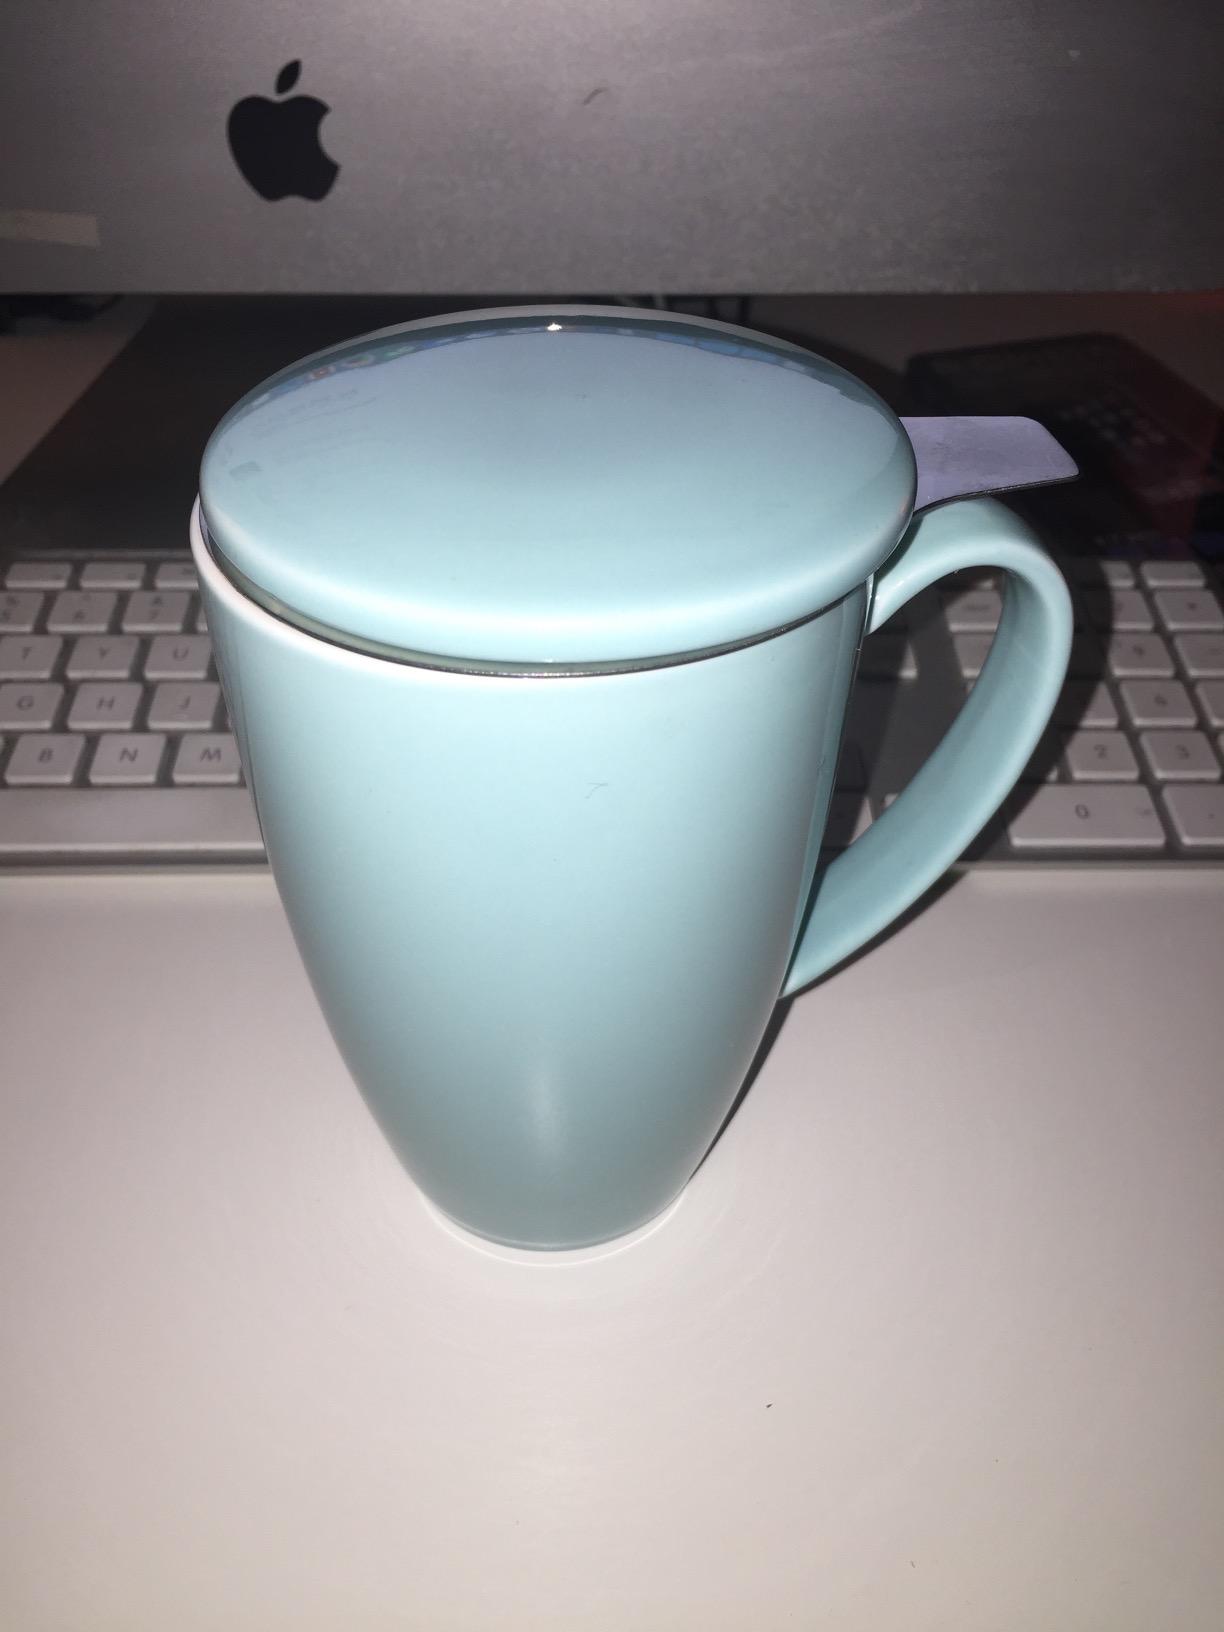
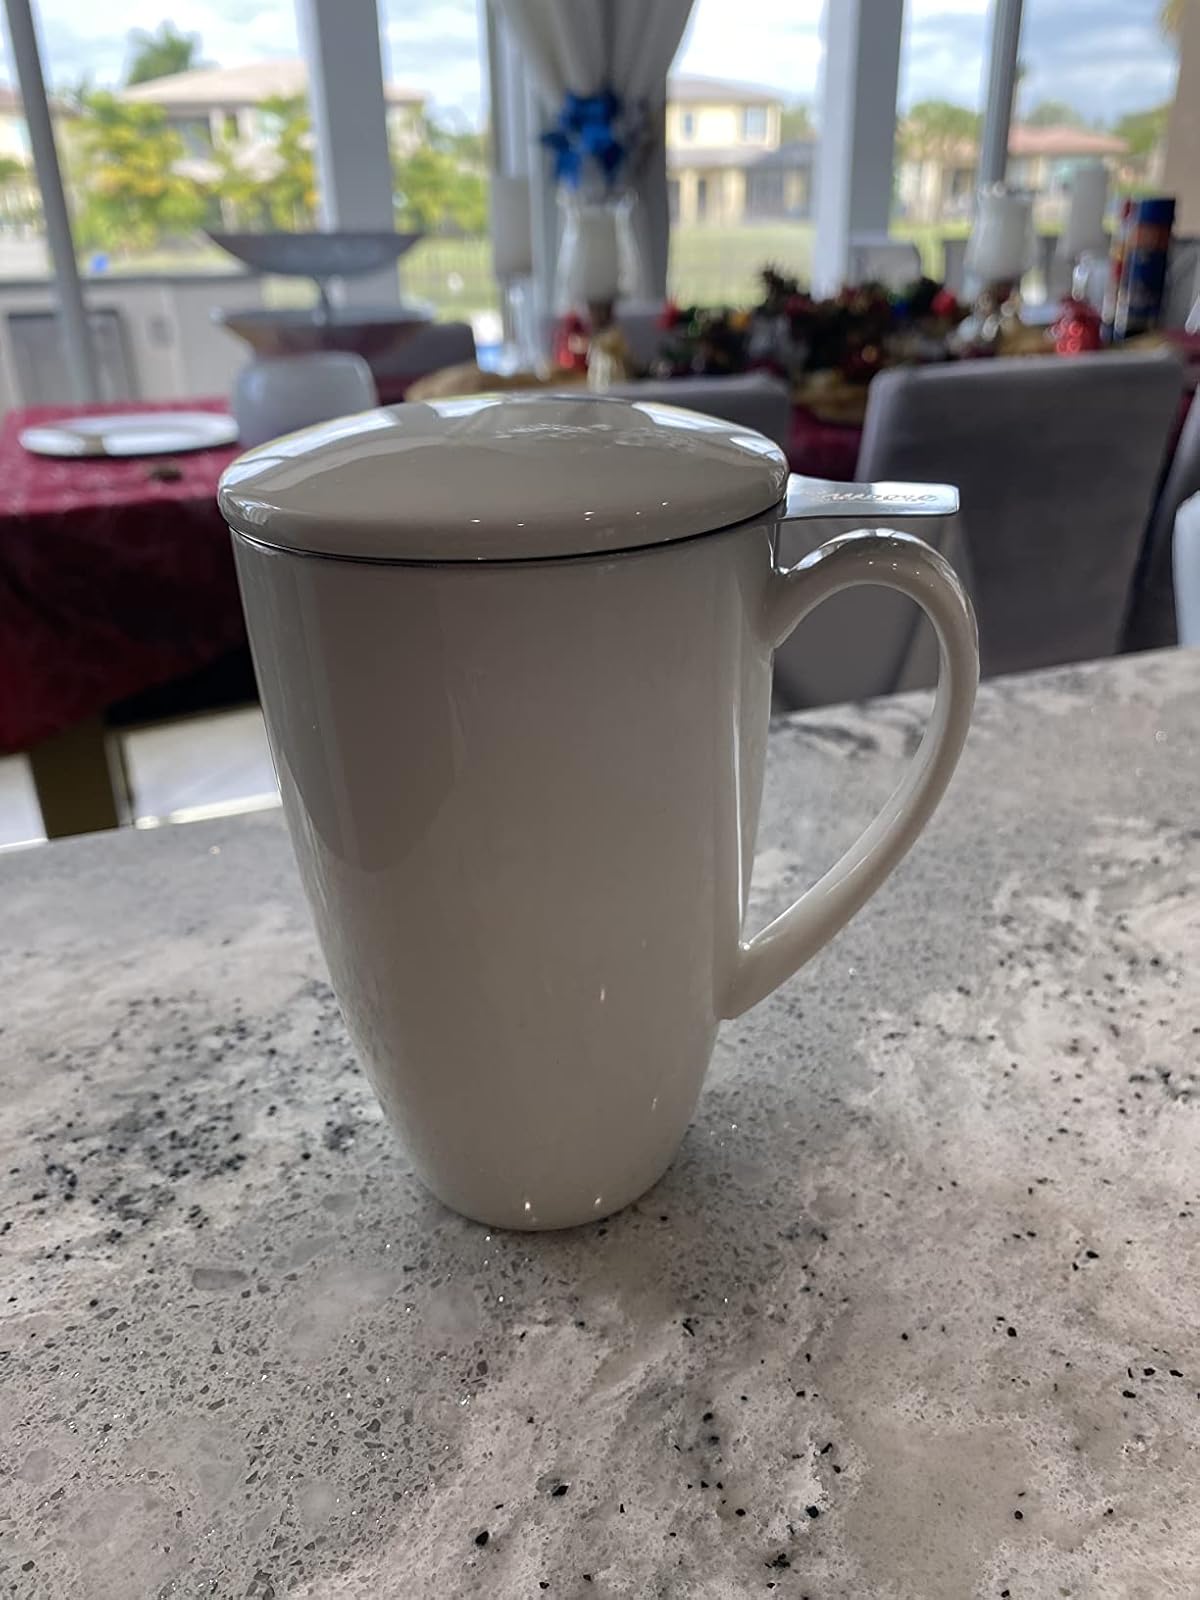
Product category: items_mug
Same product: no